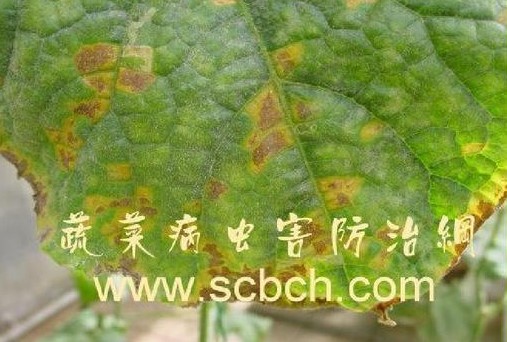
Plant: Cucumber
Disease: cucumber angular leaf spot